Henry Barnett (banker)

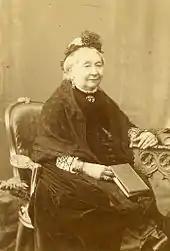
Emily Ann Barnett, née Stratton

Henry Barnett, MP, JP, DL (14 February 1815 – 5 May 1896) was an English banker, landowner, Conservative Party politician, and magistrate.